Eremophila rugosa

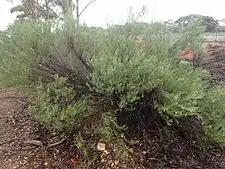
"Eremophila rugosa" growing near Coolgardie

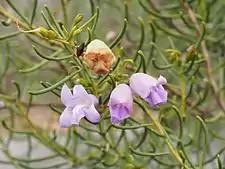
"E. rugosa" flower detail

"Eremophila rugosa" was first formally described by Robert Chinnock in 2007 and the description was published in "Eremophila and Allied Genera: A Monograph of the Plant Family Myoporaceae". The specific epithet ("rugosa") is a Latin word meaning "wrinkled" or "creased" referring to the wrinkled branches, leaves and fruit.